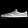
Label: Sneaker